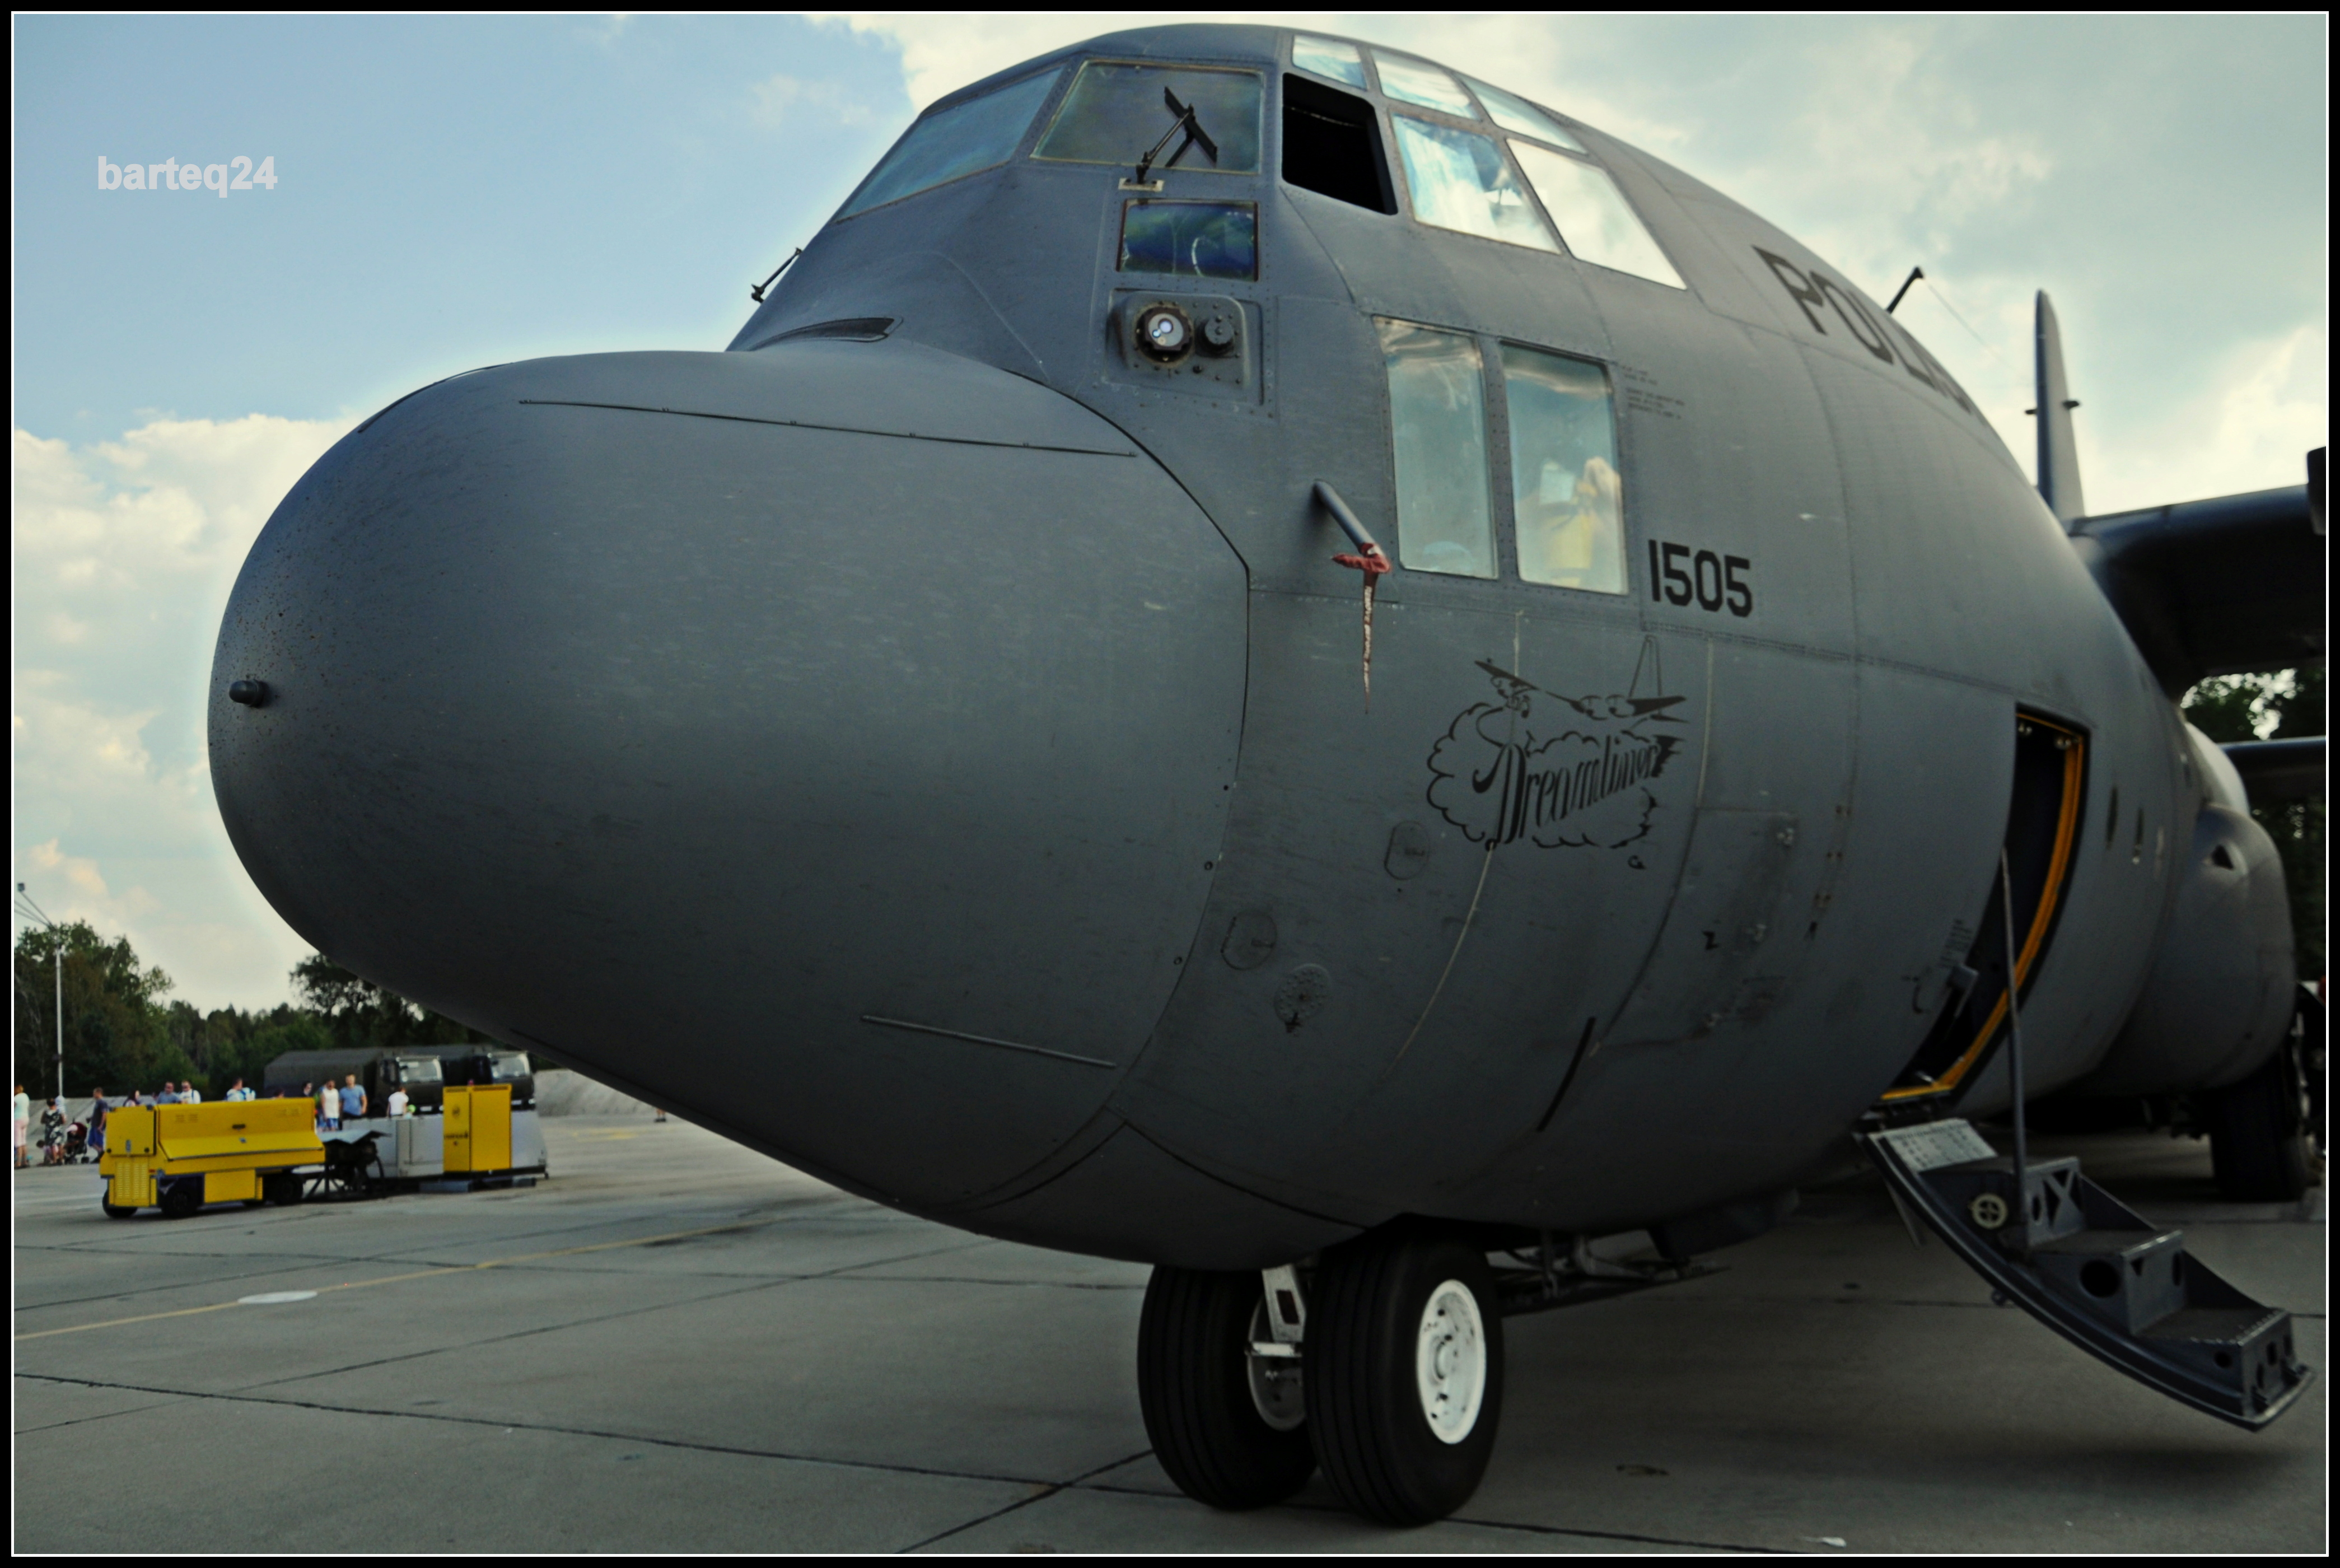
airplane, aircraft, europe, vehicle, airline, aviation, flight, airliner, poland, europa, airbus, hercules, polska, mazovia, mazowsze, miskmazowiecki, epmm, polishairforce, siypowietrzne, lockheeed, c130e, 1505, dreamliner, cn701276, 33rdtransportairbase, air force, military aircraft, atmosphere of earth, aerospace engineering, aircraft engine, propeller driven aircraft, military transport aircraft